John Garlington

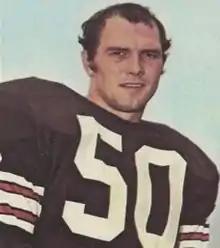

John M. Garlington (June 5, 1946 – February 10, 2000) was an American football linebacker who played in the National Football League (NFL). He played professionally for the Cleveland Browns.